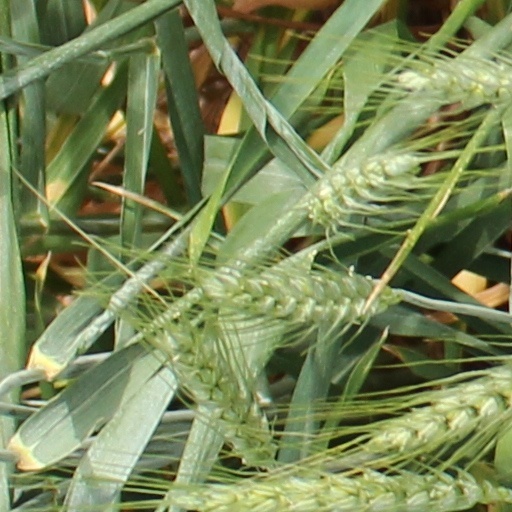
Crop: wheat